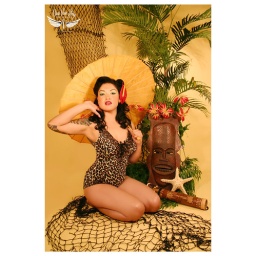
Photo by Viva Van Story. Model wearing my red flower hair clip. Hair Clip available at CynElena.Com